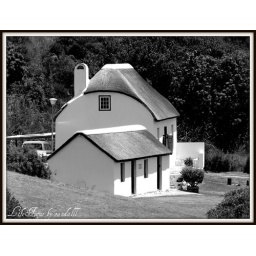
beach house built in early 1800's